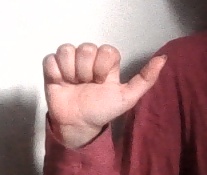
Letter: dhad